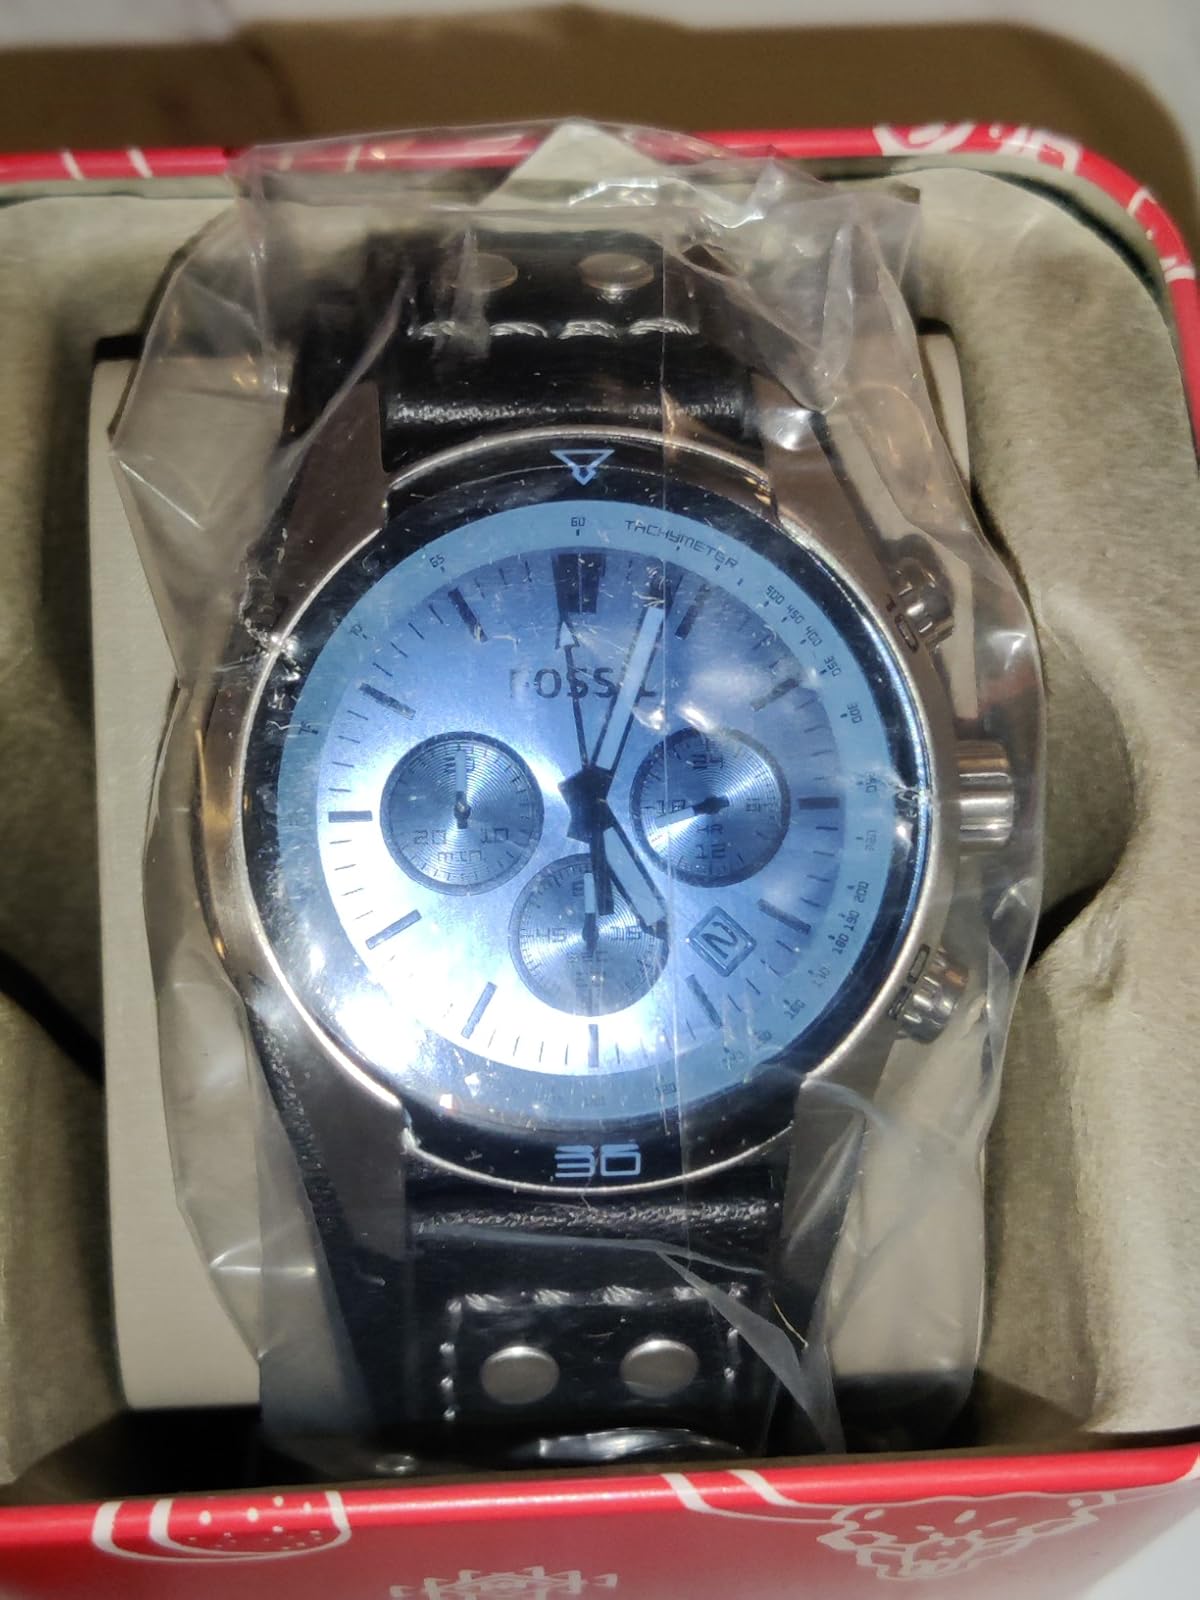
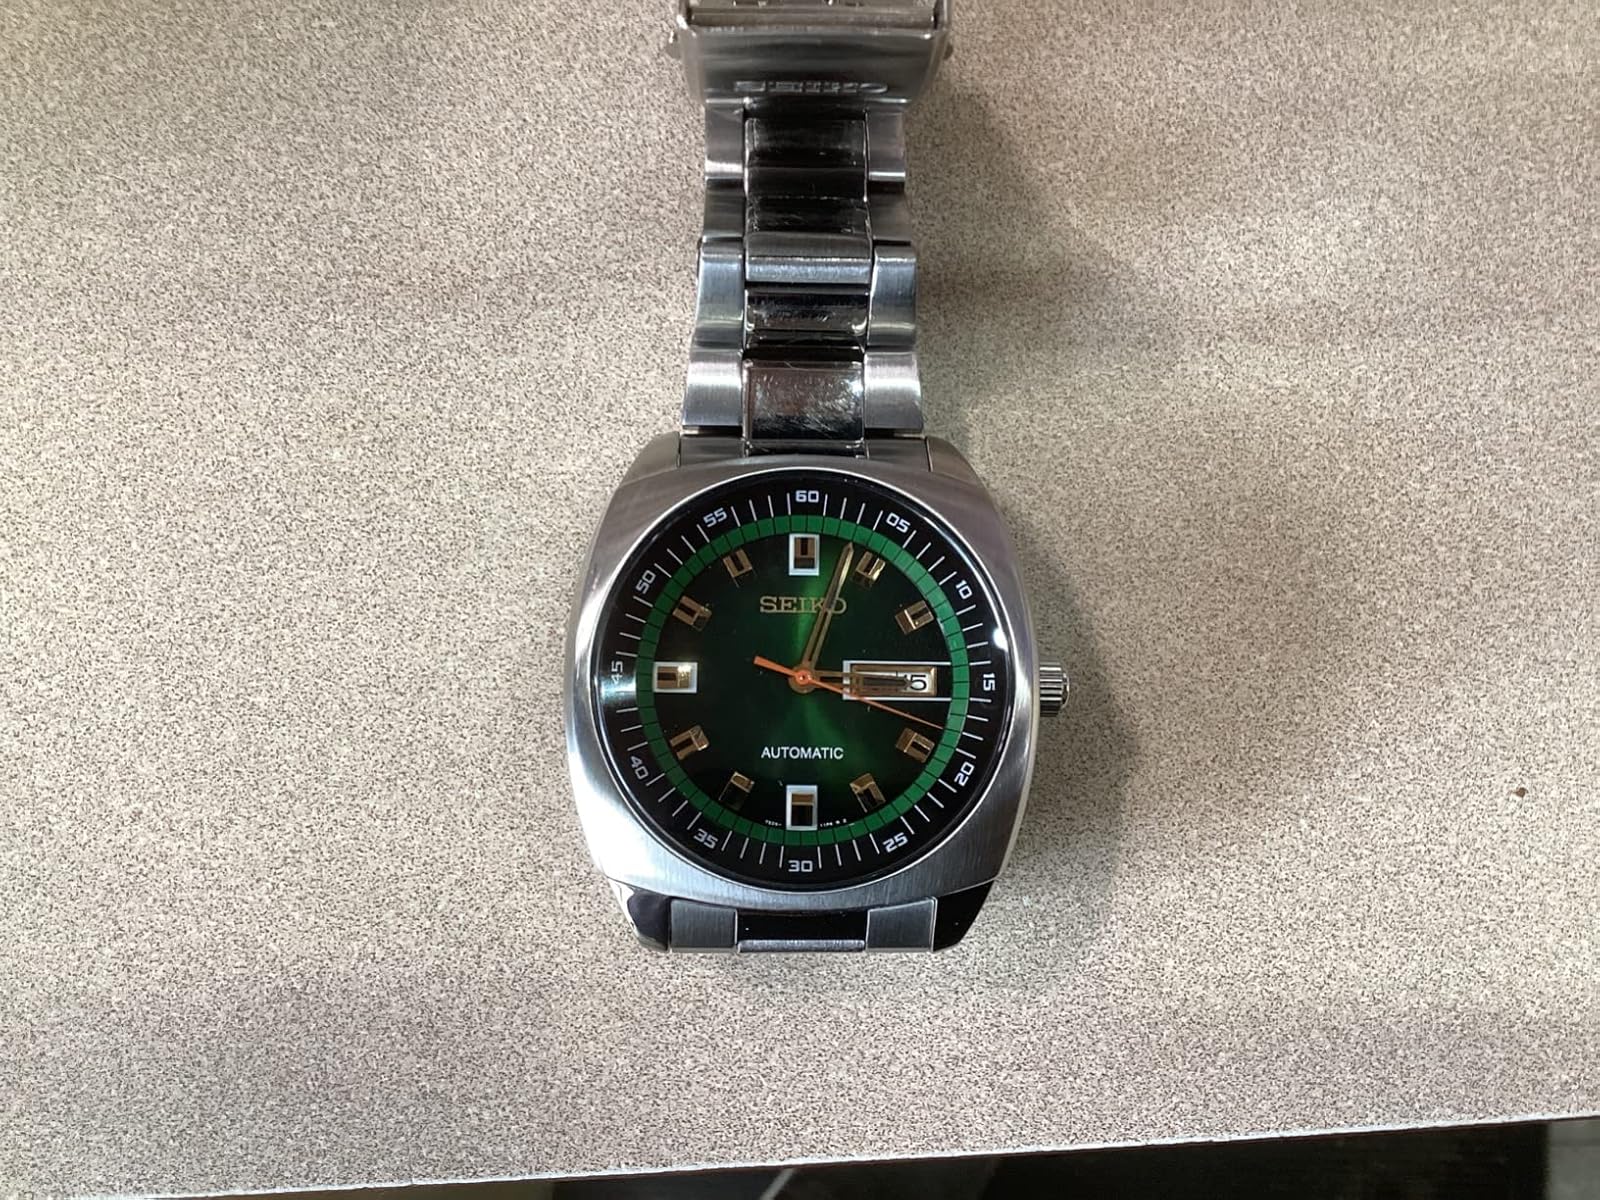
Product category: accessories_watch
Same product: no